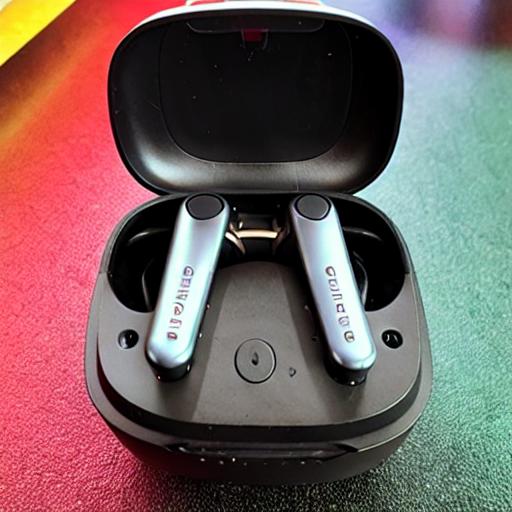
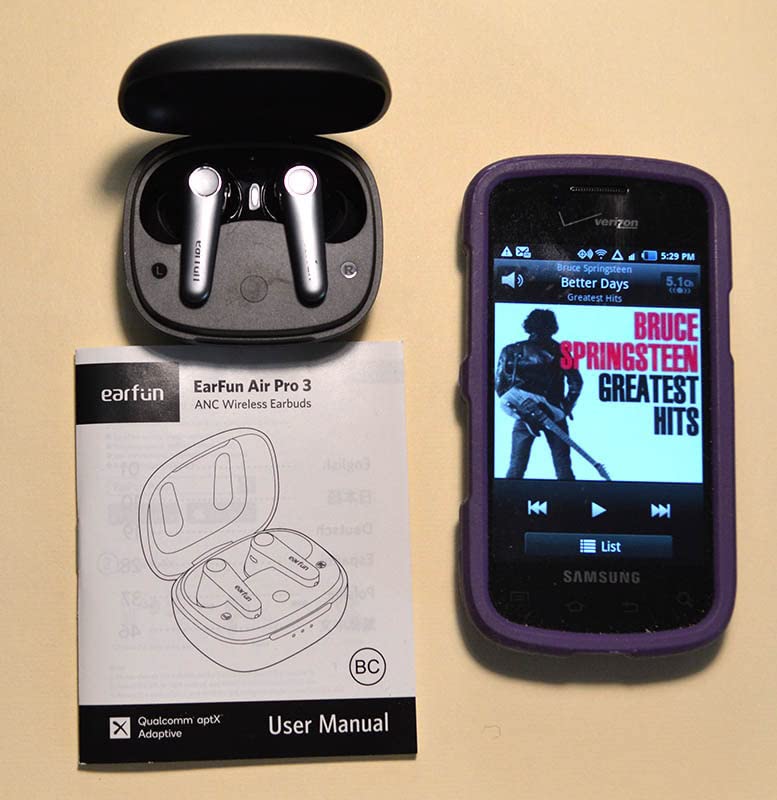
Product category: earbuds
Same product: no